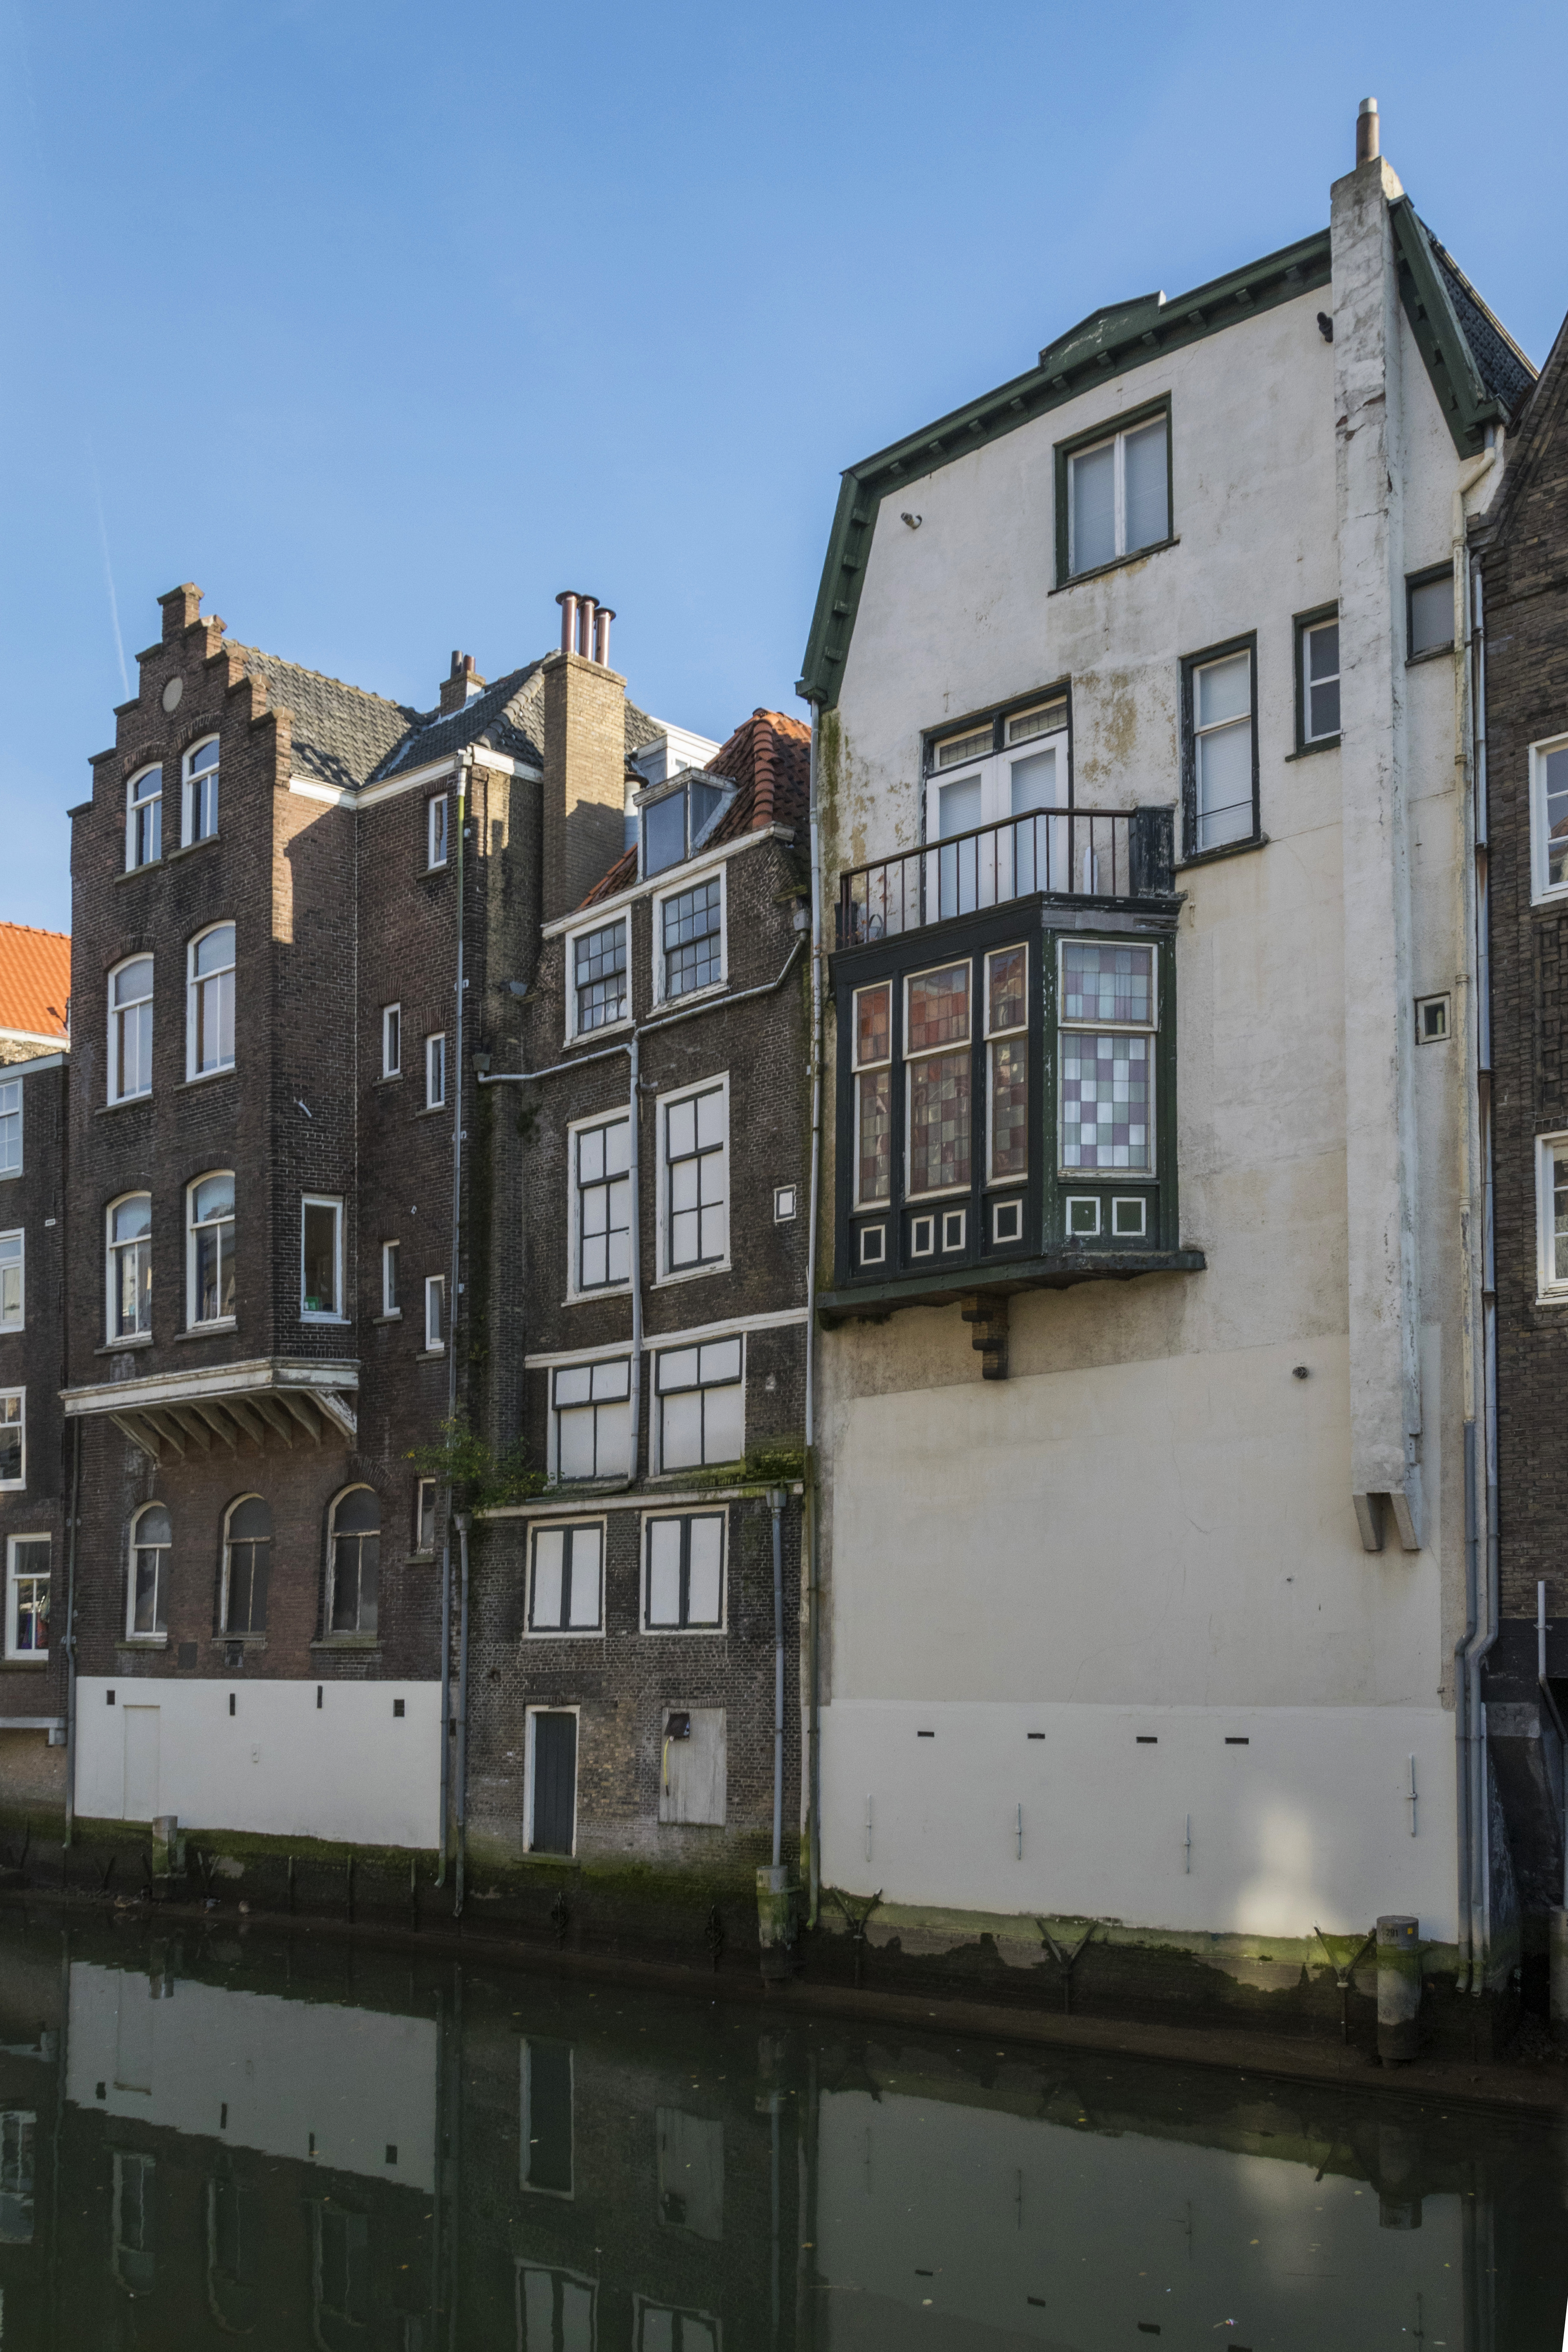
water, architecture, house, town, building, canal, cottage, facade, property, nikon, historic, apartment, waterway, tower block, holland, nederland, netherlands, paulvandevelde, pdvandevelde, padagudaloma, dordrecht, stadsfotografie, nederlandinfotos, historisch, stadswandeling, pvdvfotografie, pdvandeveldedordrecht, diep, rondjedordt, dedordtevaer, dutchphotography, neighbourhood, urban area, residential area, human settlement